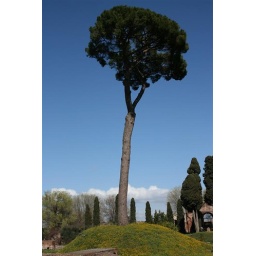
rome tree at the top of the hill in the old palace